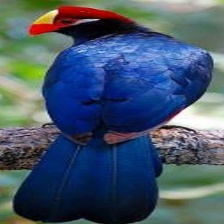
Species: VIOLET TURACO
Scientific name: MUSOPHAGA VIOLACEA